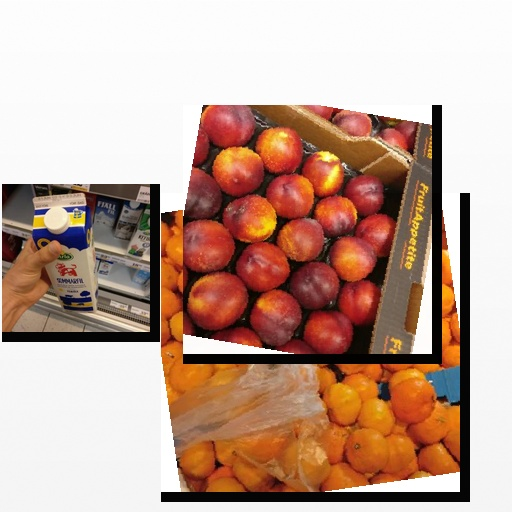
Food items: sour_milk, nectarine, satsuma